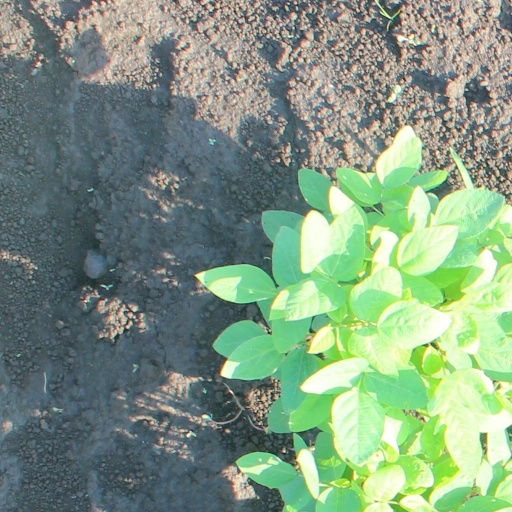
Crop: soybean